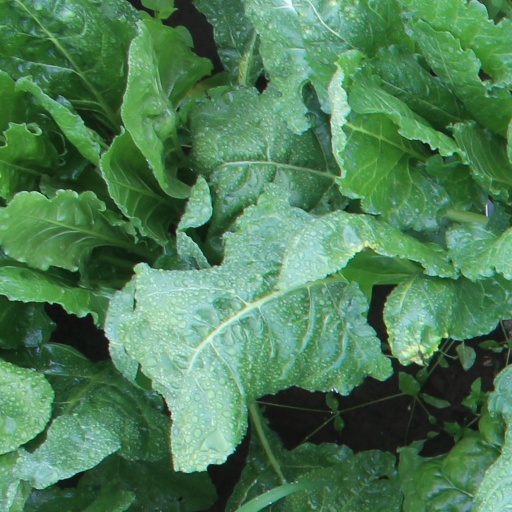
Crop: sugar beet